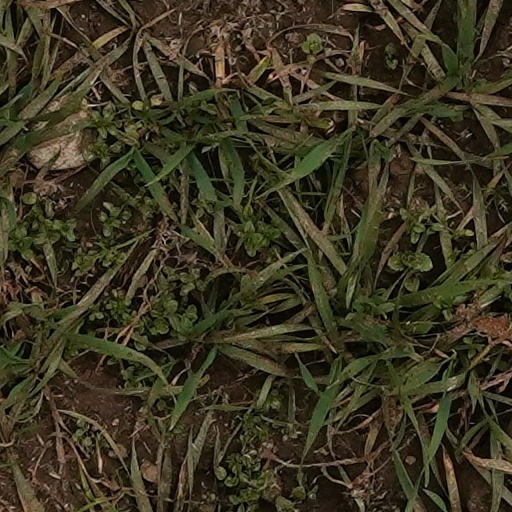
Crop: wheat